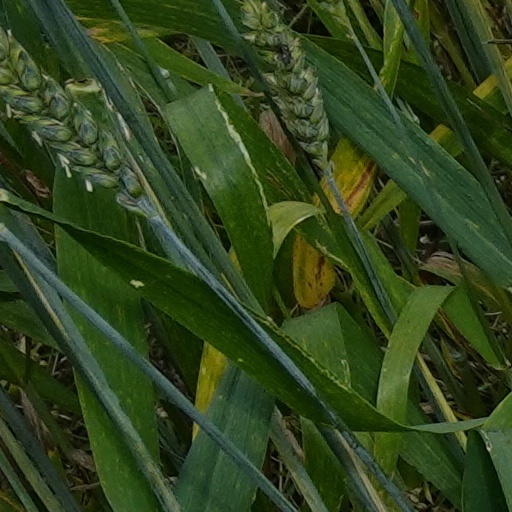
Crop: wheat